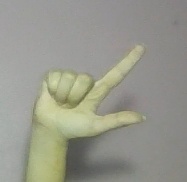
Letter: laam